Milt Galatzer

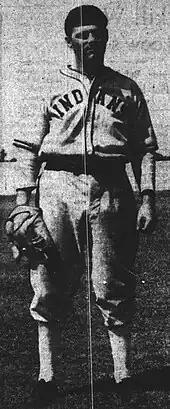
Galatzer, circa 1939

Milton Galatzer (May 4, 1907 – January 29, 1976) was a Major League Baseball outfielder. He played professionally for the Cleveland Indians and the Cincinnati Reds.